Plean

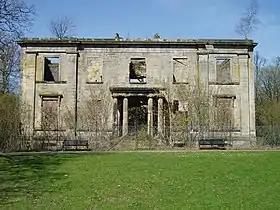
Ruins of Plean House in Plean Country Park

The Plean Estate was once owned by the Earl of Dunmore; he had sold it to the Robert Haldane who was already the owner of the Airthrey Estate in Stirling. It stayed in the Haldane family until it was sold in 1799 to Francis Simpson, a former captain with the East India Company.